Harbor Defenses of the Delaware

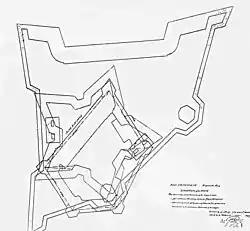
Overlay of the three versions of Fort Delaware. The largest is Delafield's never-built design; the irregular pentagon is the fort that exists today. "Drawn by Lt. Montgomery C. Meigs."

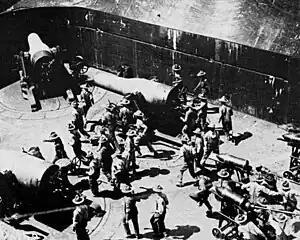
This photo shows a mortar pit of the Abbot Quad period. This illustrates the difficulty of reloading four mortars in this configuration. Three of four mortars and 30 soldiers are visible in the crowded space.

In April 1775 the American Revolution broke out full-scale at Lexington and Concord in Massachusetts. These battles were followed shortly by the convening of the Second Continental Congress in Philadelphia on May 11, 1775. The Philadelphia Committee of Safety, headed by Benjamin Franklin, decided to protect the city by obstructing British access to the Delaware River. Three forts were built to protect two lines of "chevaux de frise" obstacles in the river, designed by Robert Smith. One line was at Fort Billingsport, New Jersey, and another was between Fort Mifflin (called "Fort on Mud Island" or the "Fort Island Battery" at the time) and Fort Mercer. A third line of obstacles was downstream at Marcus Hook with no forts nearby. Forts Mercer and Billingsport in New Jersey were designed by Tadeusz Kościuszko and built as earthworks; work also resumed on Fort Mifflin and all three forts were garrisoned during 1777. Meanwhile, the Continental Congress relocated to Baltimore in early 1776 due to a threat of British attack, later returning to Philadelphia and issuing the Declaration of Independence on July 4, 1776, attracting further British attention to the city.